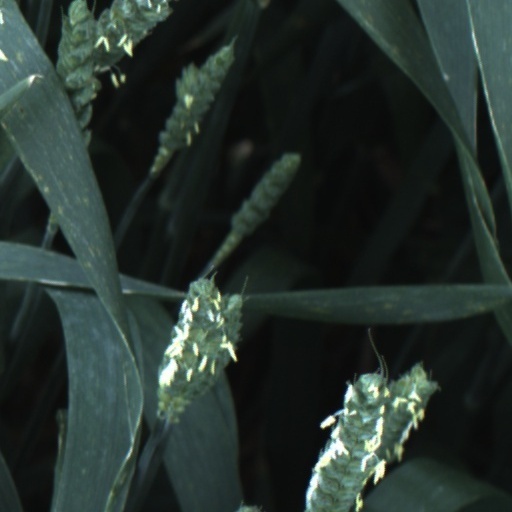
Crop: wheat